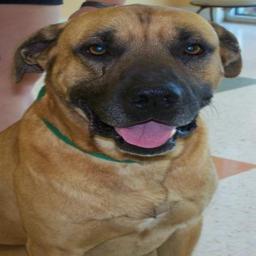
Animal: dogs